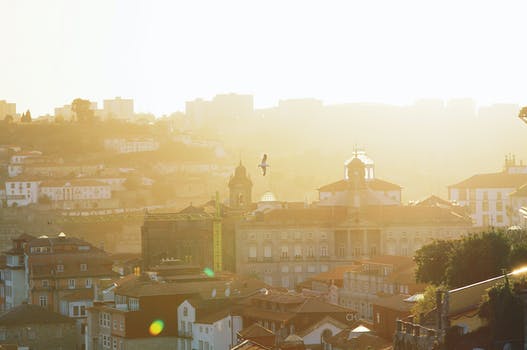
Label: No Watermark